Describe the emotion expressed in this image:  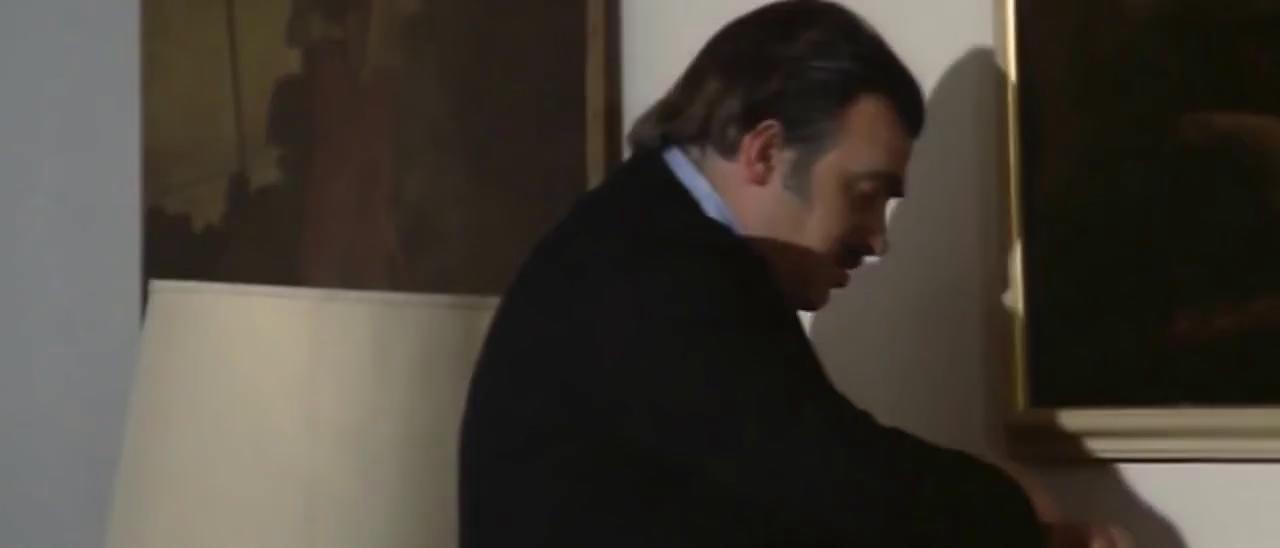
This person displays Pain, valence and arousal with low intensity.